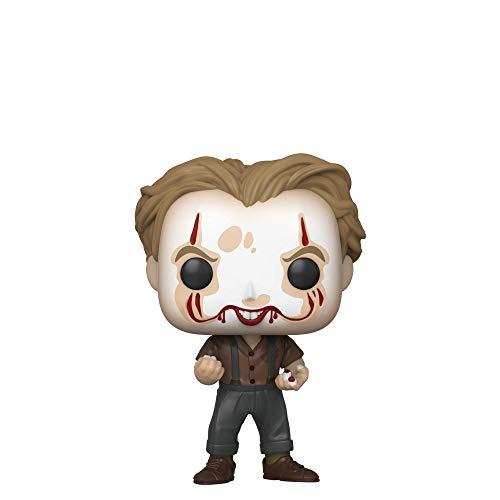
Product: Funko Pop! Movies: It 2 - Pennywise Meltdown
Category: Toys & Games | Toy Figures & Playsets | Action Figures
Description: From it 2, Pennywise meltdown, as a stylized POP vinyl from Funko.
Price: $10.99
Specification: ProductDimensions:2.5x2.5x3.8inches|ItemWeight:2.2pounds|ShippingWeight:4ounces(Viewshippingratesandpolicies)|ASIN:B07TVDQNND|Itemmodelnumber:45658|Manufacturerrecommendedage:6yearsandup